Philip Rosedale

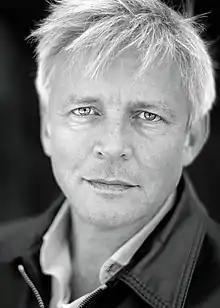
Rosedale in 2021

Philip Rosedale (born September 29, 1968) is an American entrepreneur who founded Linden Lab, which develops and hosts the virtual world "Second Life".